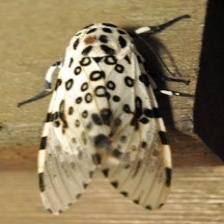
Species: GIANT LEOPARD MOTH